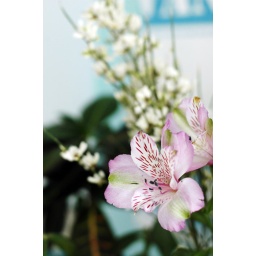
It's so nice to have flowers in the house at this time of the year! 185/365